Eshkol-Wachman movement notation

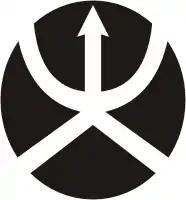
Logo of the attendant society

Eshkol-Wachman movement notation is a notation system for recording movement on paper or computer screen. The system was created in Israel by dance theorist Noa Eshkol and Avraham Wachman, a professor of architecture at the Technion. The system is used in many fields, including dance, physical therapy, animal behavior and early diagnosis of autism.